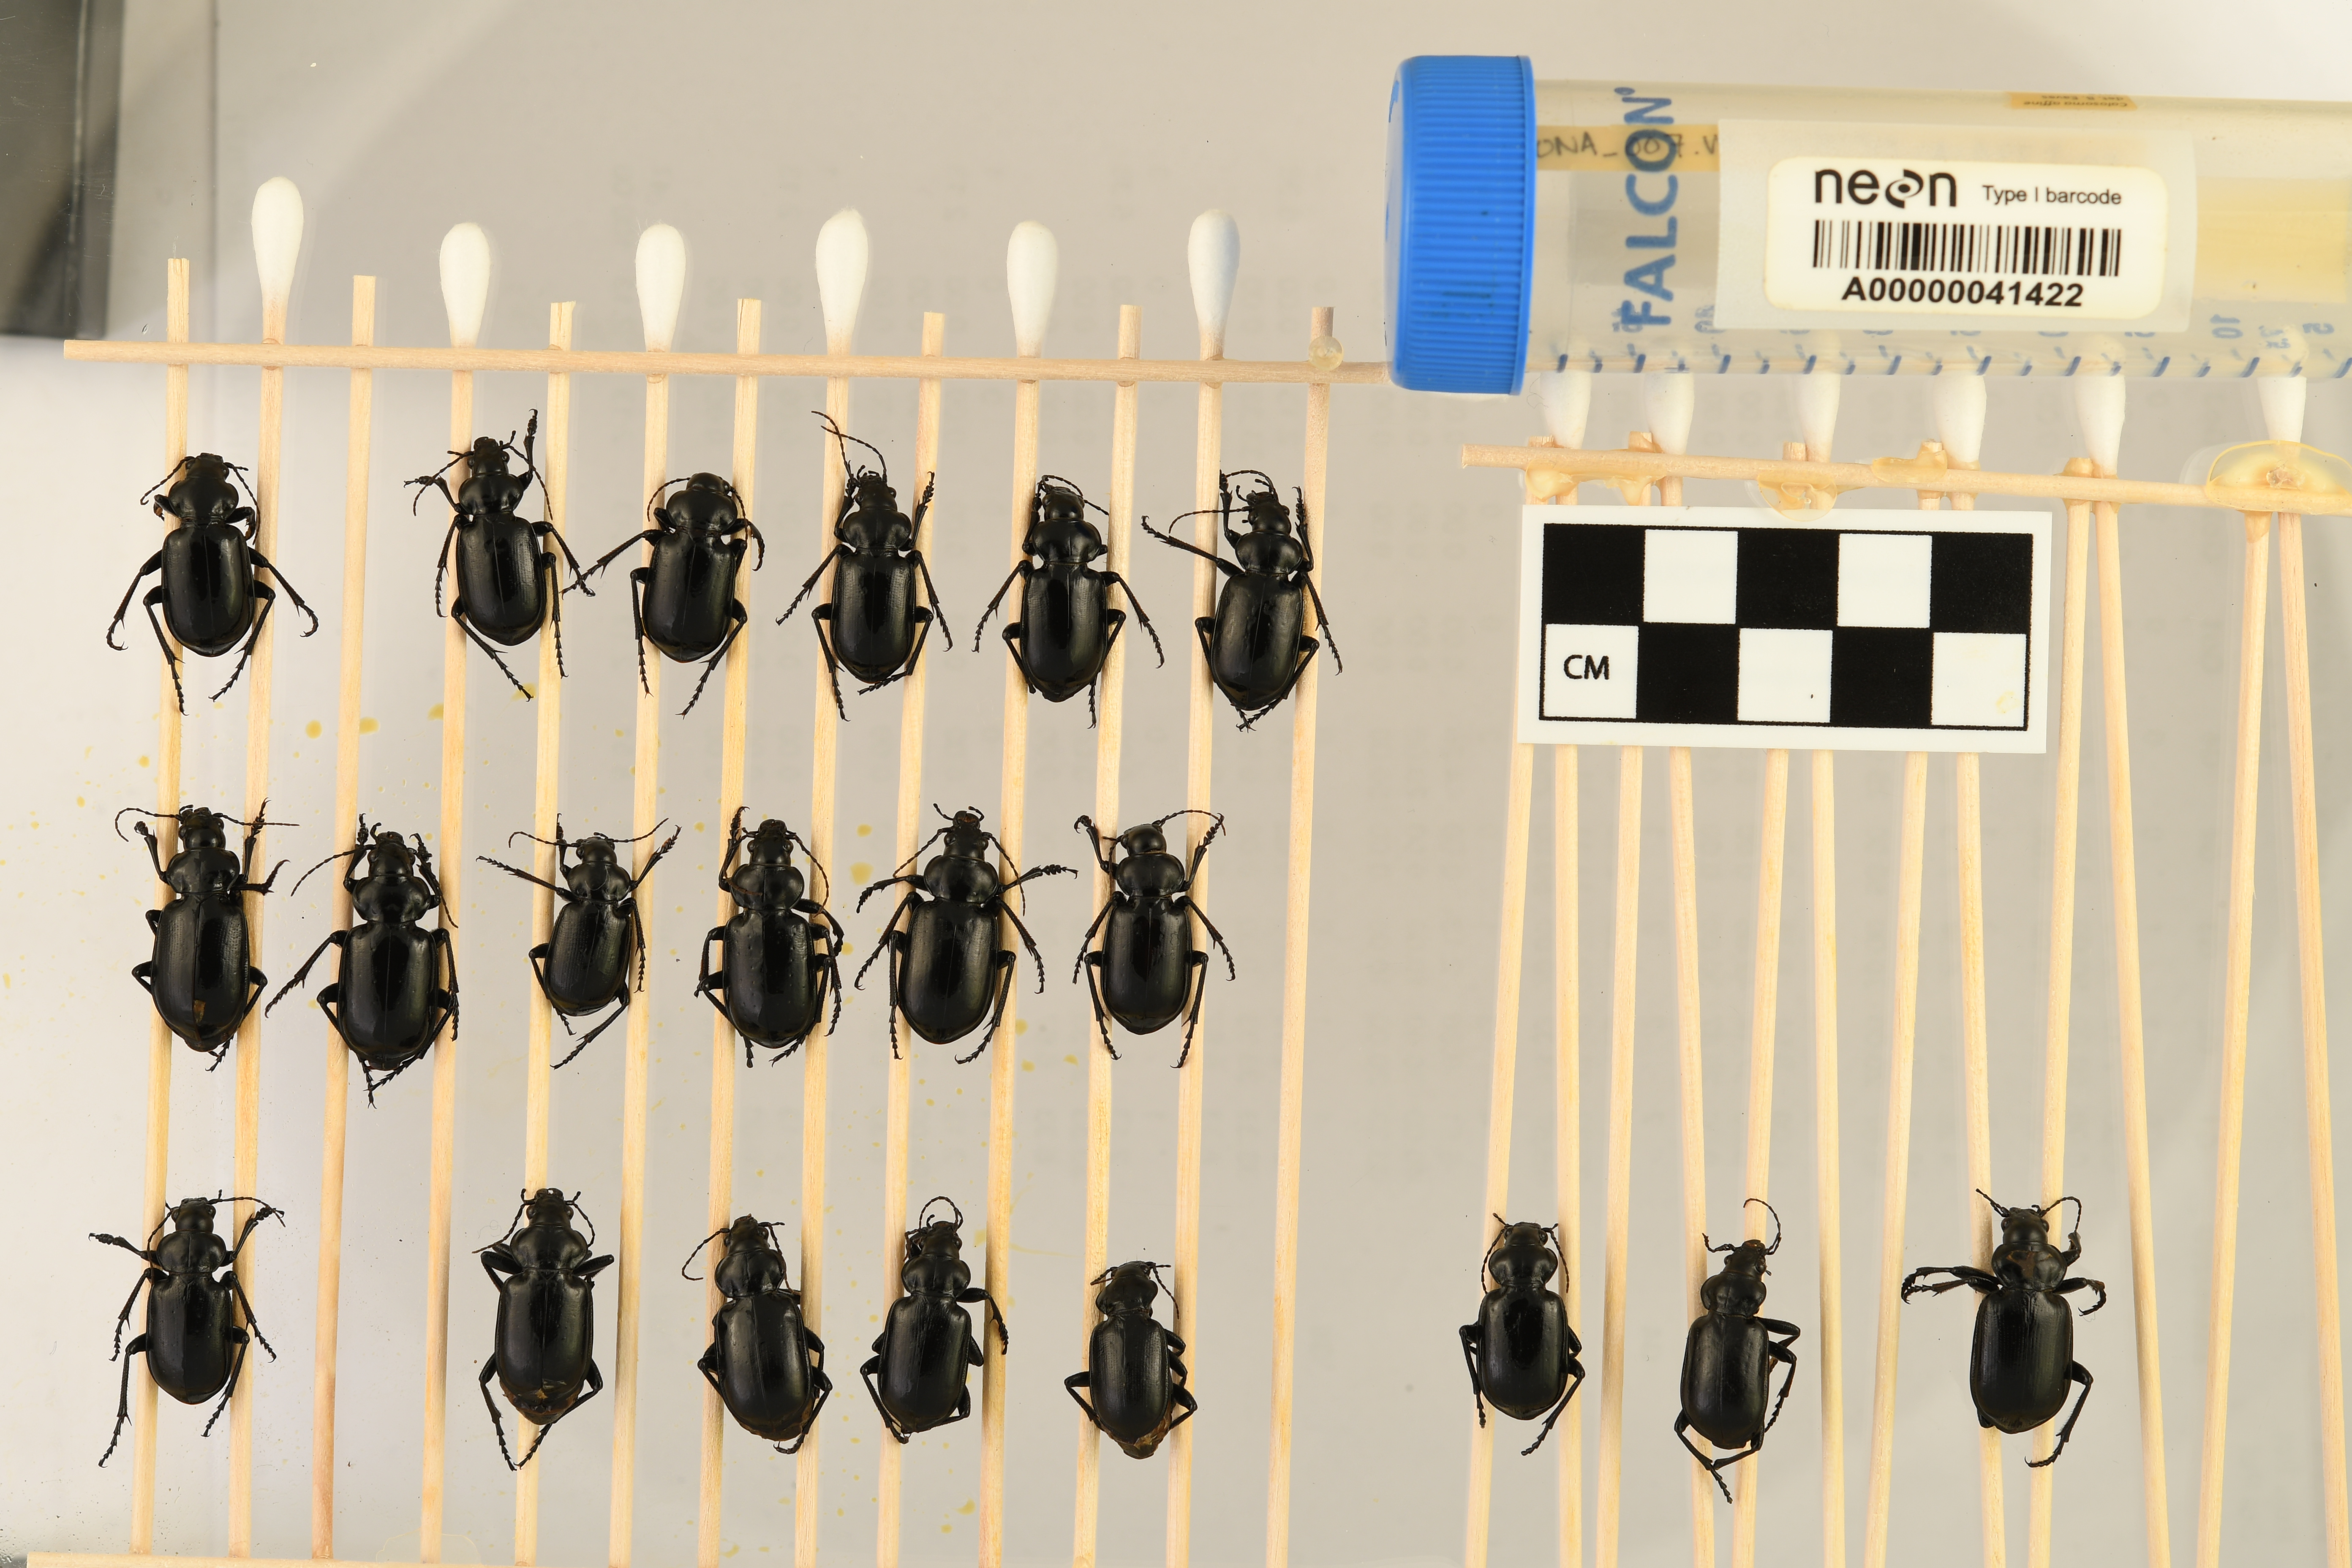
Calosoma affine — Konza Prairie Agroecosystem NEON, plot KONA_007. Beetle 1, ElytraLength: 1.436 cm (lying flat: Yes)

Calosoma affine — Konza Prairie Agroecosystem NEON, plot KONA_007. Beetle 1, ElytraWidth: 0.8771 cm (lying flat: Yes)

Calosoma affine — Konza Prairie Agroecosystem NEON, plot KONA_007. Beetle 2, ElytraLength: 1.41 cm (lying flat: Yes)

Calosoma affine — Konza Prairie Agroecosystem NEON, plot KONA_007. Beetle 2, ElytraWidth: 0.8083 cm (lying flat: Yes)

Calosoma affine — Konza Prairie Agroecosystem NEON, plot KONA_007. Beetle 3, ElytraLength: 1.392 cm (lying flat: Yes)

Calosoma affine — Konza Prairie Agroecosystem NEON, plot KONA_007. Beetle 3, ElytraWidth: 0.8522 cm (lying flat: Yes)

Calosoma affine — Konza Prairie Agroecosystem NEON, plot KONA_007. Beetle 4, ElytraLength: 1.421 cm (lying flat: Yes)

Calosoma affine — Konza Prairie Agroecosystem NEON, plot KONA_007. Beetle 4, ElytraWidth: 0.8277 cm (lying flat: Yes)

Calosoma affine — Konza Prairie Agroecosystem NEON, plot KONA_007. Beetle 5, ElytraLength: 1.473 cm (lying flat: Yes)

Calosoma affine — Konza Prairie Agroecosystem NEON, plot KONA_007. Beetle 5, ElytraWidth: 0.8653 cm (lying flat: Yes)

Calosoma affine — Konza Prairie Agroecosystem NEON, plot KONA_007. Beetle 6, ElytraLength: 1.461 cm (lying flat: Yes)

Calosoma affine — Konza Prairie Agroecosystem NEON, plot KONA_007. Beetle 6, ElytraWidth: 0.838 cm (lying flat: Yes)

Calosoma affine — Konza Prairie Agroecosystem NEON, plot KONA_007. Beetle 7, ElytraLength: 1.642 cm (lying flat: Yes)

Calosoma affine — Konza Prairie Agroecosystem NEON, plot KONA_007. Beetle 7, ElytraWidth: 0.9141 cm (lying flat: Yes)

Calosoma affine — Konza Prairie Agroecosystem NEON, plot KONA_007. Beetle 8, ElytraLength: 1.509 cm (lying flat: Yes)

Calosoma affine — Konza Prairie Agroecosystem NEON, plot KONA_007. Beetle 8, ElytraWidth: 0.9778 cm (lying flat: Yes)

Calosoma affine — Konza Prairie Agroecosystem NEON, plot KONA_007. Beetle 9, ElytraLength: 1.237 cm (lying flat: Yes)

Calosoma affine — Konza Prairie Agroecosystem NEON, plot KONA_007. Beetle 9, ElytraWidth: 0.7698 cm (lying flat: Yes)

Calosoma affine — Konza Prairie Agroecosystem NEON, plot KONA_007. Beetle 10, ElytraLength: 1.471 cm (lying flat: Yes)

Calosoma affine — Konza Prairie Agroecosystem NEON, plot KONA_007. Beetle 10, ElytraWidth: 0.9134 cm (lying flat: Yes)

Calosoma affine — Konza Prairie Agroecosystem NEON, plot KONA_007. Beetle 11, ElytraLength: 1.52 cm (lying flat: Yes)

Calosoma affine — Konza Prairie Agroecosystem NEON, plot KONA_007. Beetle 11, ElytraWidth: 0.9233 cm (lying flat: Yes)

Calosoma affine — Konza Prairie Agroecosystem NEON, plot KONA_007. Beetle 12, ElytraLength: 1.433 cm (lying flat: Yes)

Calosoma affine — Konza Prairie Agroecosystem NEON, plot KONA_007. Beetle 12, ElytraWidth: 0.8401 cm (lying flat: Yes)

Calosoma affine — Konza Prairie Agroecosystem NEON, plot KONA_007. Beetle 13, ElytraLength: 1.395 cm (lying flat: Yes)

Calosoma affine — Konza Prairie Agroecosystem NEON, plot KONA_007. Beetle 13, ElytraWidth: 0.8766 cm (lying flat: Yes)

Calosoma affine — Konza Prairie Agroecosystem NEON, plot KONA_007. Beetle 14, ElytraLength: 1.458 cm (lying flat: Yes)

Calosoma affine — Konza Prairie Agroecosystem NEON, plot KONA_007. Beetle 14, ElytraWidth: 0.9532 cm (lying flat: Yes)

Calosoma affine — Konza Prairie Agroecosystem NEON, plot KONA_007. Beetle 15, ElytraLength: 1.498 cm (lying flat: Yes)

Calosoma affine — Konza Prairie Agroecosystem NEON, plot KONA_007. Beetle 15, ElytraWidth: 0.8605 cm (lying flat: Yes)

Calosoma affine — Konza Prairie Agroecosystem NEON, plot KONA_007. Beetle 16, ElytraLength: 1.463 cm (lying flat: Yes)

Calosoma affine — Konza Prairie Agroecosystem NEON, plot KONA_007. Beetle 16, ElytraWidth: 0.8887 cm (lying flat: Yes)

Calosoma affine — Konza Prairie Agroecosystem NEON, plot KONA_007. Beetle 17, ElytraLength: 1.346 cm (lying flat: Yes)

Calosoma affine — Konza Prairie Agroecosystem NEON, plot KONA_007. Beetle 17, ElytraWidth: 0.78 cm (lying flat: Yes)

Calosoma affine — Konza Prairie Agroecosystem NEON, plot KONA_007. Beetle 18, ElytraLength: 1.408 cm (lying flat: Yes)

Calosoma affine — Konza Prairie Agroecosystem NEON, plot KONA_007. Beetle 18, ElytraWidth: 0.9017 cm (lying flat: Yes)

Calosoma affine — Konza Prairie Agroecosystem NEON, plot KONA_007. Beetle 19, ElytraLength: 1.42 cm (lying flat: Yes)

Calosoma affine — Konza Prairie Agroecosystem NEON, plot KONA_007. Beetle 19, ElytraWidth: 0.8407 cm (lying flat: Yes)

Calosoma affine — Konza Prairie Agroecosystem NEON, plot KONA_007. Beetle 20, ElytraLength: 1.521 cm (lying flat: Yes)

Calosoma affine — Konza Prairie Agroecosystem NEON, plot KONA_007. Beetle 20, ElytraWidth: 1.001 cm (lying flat: Yes)